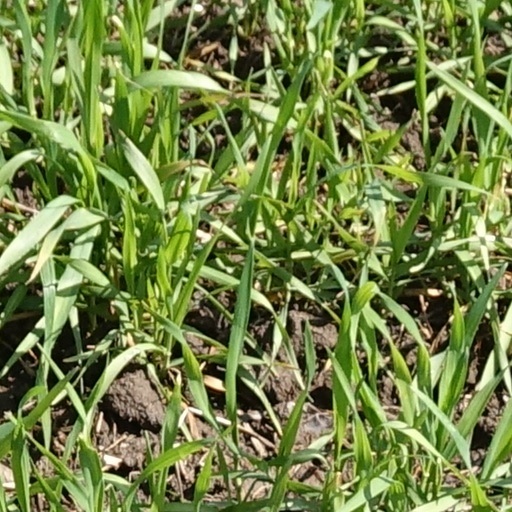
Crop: wheat